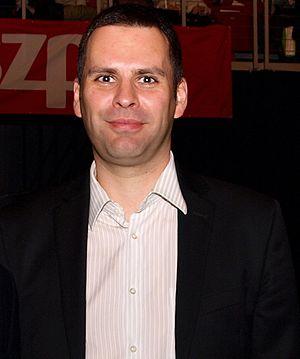
Csaba Molnár, né le 4 décembre 1975 à Csorna, est un homme politique hongrois membre de la Coalition démocratique.